Acorn squash

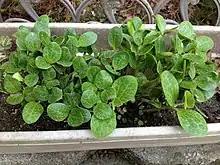
Acorn squash sprouts

Acorn squash is very easily grown: seeds are started after the danger of frost is past and the soil is warm or started for transplant 3 to 4 weeks before the predicted last frost date in the area. In one method, seeds directly sown are placed 25 mm (1 inch) deep, 5 to 6 to a hill. Grow hills are separated by 2 m (6 feet) in all directions.